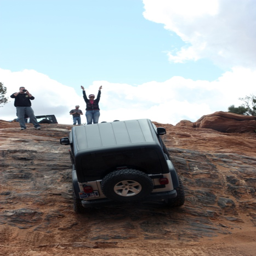
taken by me at safari .